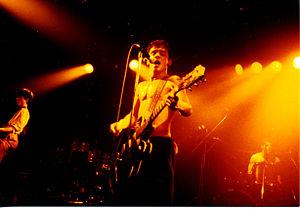
Manu Chao, de son nom complet José Manuel Tomás Arturo Chao, né le 21 juin 1961 à Paris, est un auteur-compositeur-interprète, chanteur et musicien français d'origine espagnole.
Mano Negra est un groupe de rock alternatif français, originaire de Sèvres. Actif entre 1987 et 1994, il est formé autour de son meneur Manu Chao. Le nom du groupe s'inspire du terme La Mano Negra, qui signifie « La Main noire » en espagnol, expression désignant le travail illégal ou « travail au noir ». Le groupe compte au total quatre albums studio, Patchanka, Puta's Fever, King of Bongo, et Casa Babylon.
Cet article contient une chronologie des principaux événements reliés à l'univers du rock en France.